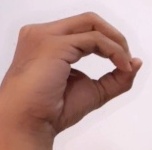
ASL sign: O